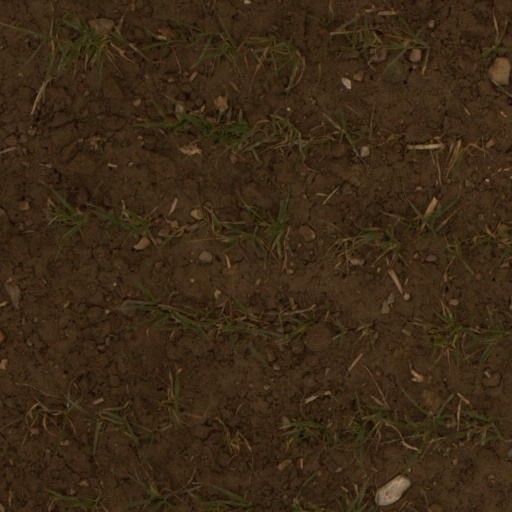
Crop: wheat